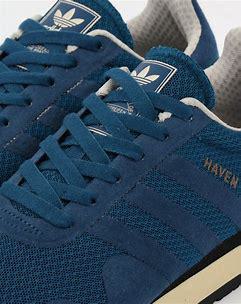
Brand: Adidas
Model: Haven